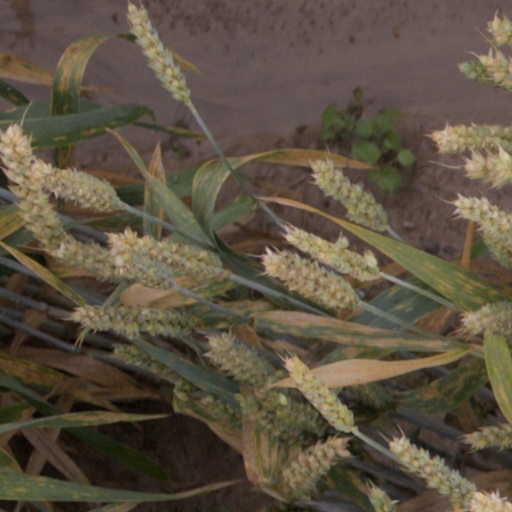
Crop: wheat